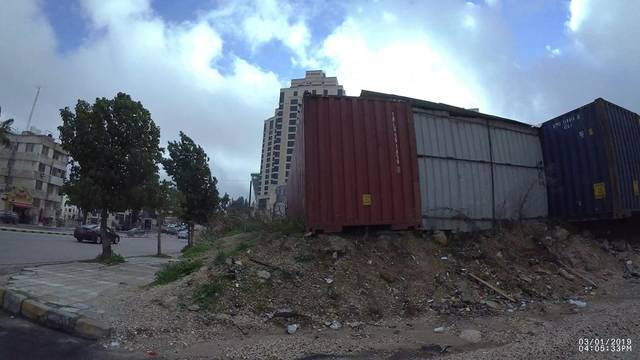
Region: Jordan
Coordinates: 31.959, 35.879